Estates of the realm

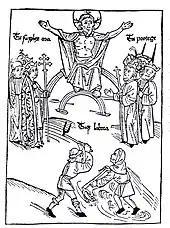
Representation of the Three Estates under the lordship of Jesus Christ. They are labeled (you pray), (you protect), (and you work).

The First Estate comprised the entire clergy and the religious orders, traditionally divided into "higher" and "lower" clergy. Although there was no formally recognized demarcation between the two categories, the upper clergy were, effectively, clerical nobility, from Second Estate families. In the time of Louis XVI, every bishop in France was a nobleman, a situation that had not existed before the 18th century.